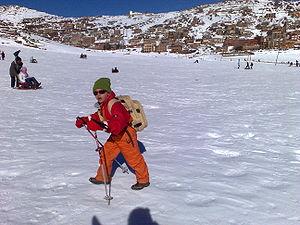
station de Ski d'OUKAIMEDEN Maroc
Oukaïmden, ou Oukaïmeden est la principale station de ski du Maroc composée d'une vingtaine de pistes de tous niveaux. Elle se situe à environ 80 km de Marrakech dans le Haut Atlas, sur la commune éponyme qui se situe dans la Province d'Al Haouz. La saison de ski s'étend sur quatre mois, de décembre à mars.